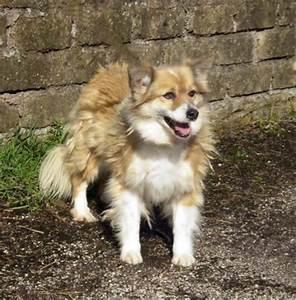
dog